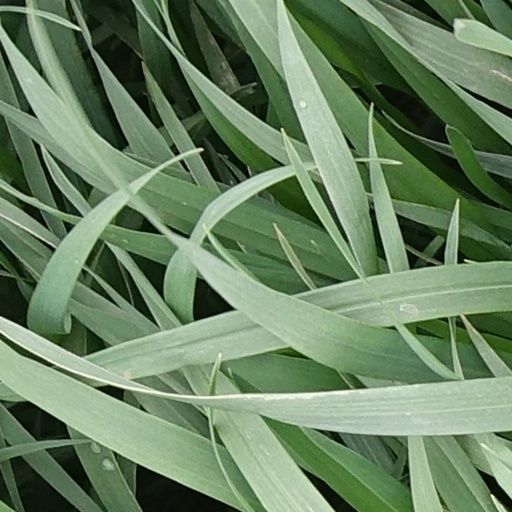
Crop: wheat